Olivier Freiherr von Beaulieu-Marconnay

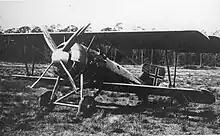
Another of Beaulieu-Marconnay's mounts was a Siemens-Schuckert D.III such as this.)

"Jagdstaffel 15" had recently received the new Siemens-Schuckert D.III fighters, and were limited to defensive operations, as they had orders forbidding flights over enemy lines lest one of the new planes fall into Allied hands. However, on 28 May 1918, a formation of French Dorand AR.2s were reported over German held territory. The squadron scrambled to intercept and Beaulieu-Marconnay scored his first victory.